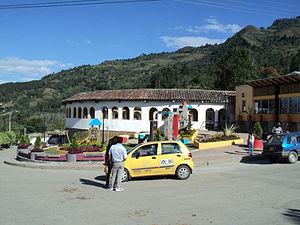
Somondoco est une municipalité située dans le département de Boyacá, en Colombie.